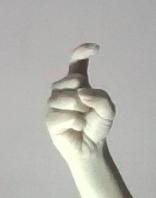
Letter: ra